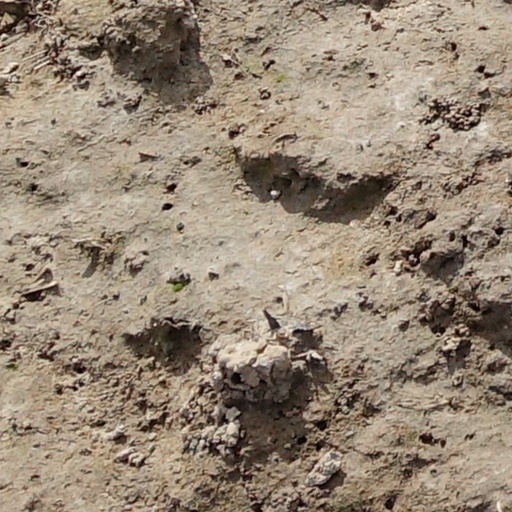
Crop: wheat